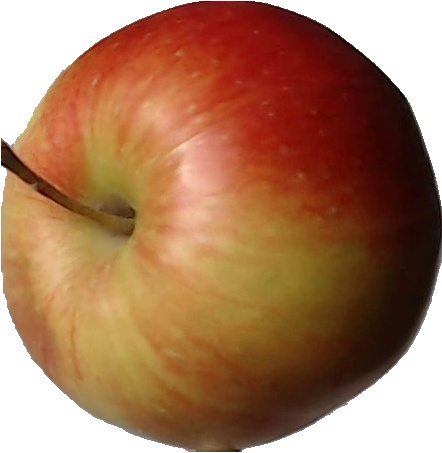
Label: apple_red_2